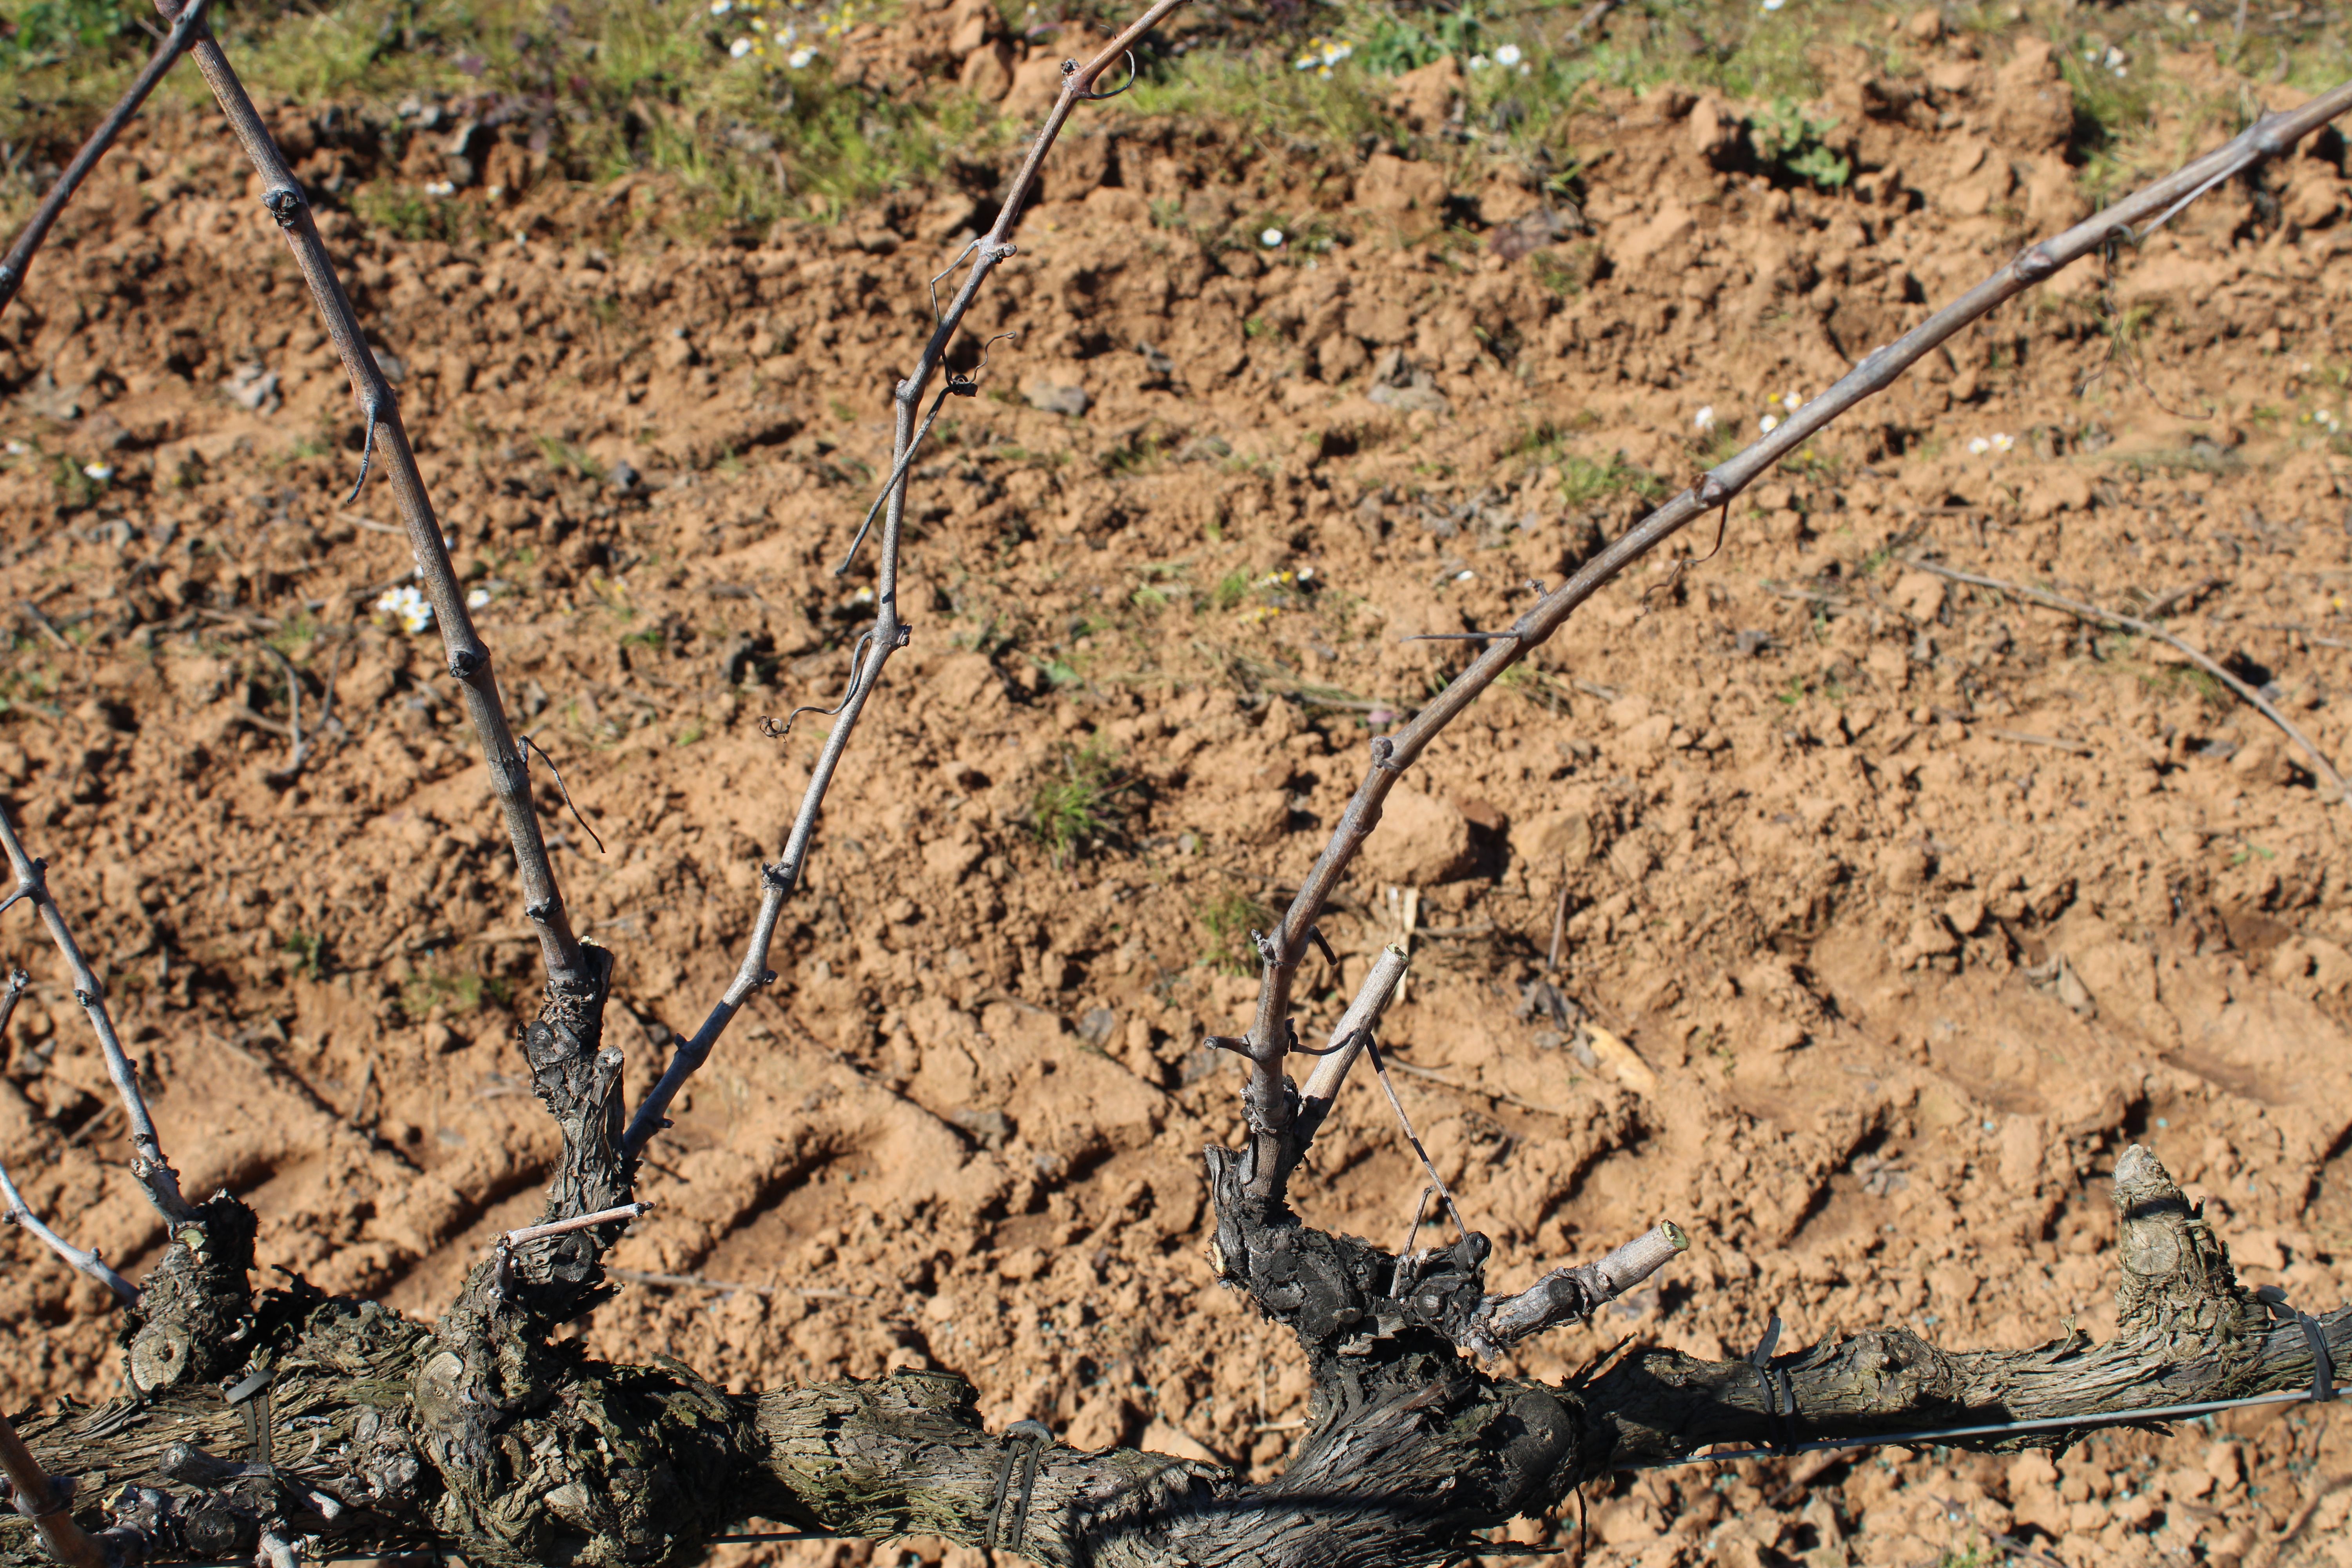
Unpruned shoots: 5
Pruned shoots: 2
Trunks: 1